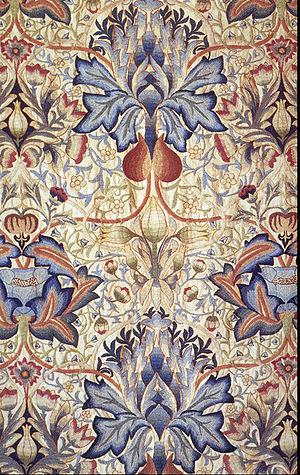
William Morris, né le 24 mars 1834 à Walthamstow, Essex et mort le 3 octobre 1896 à Hammersmith, Londres, est un fabricant, designer textile, imprimeur, écrivain, poète, conférencier, peintre, dessinateur et architecte britannique, célèbre à la fois pour ses œuvres littéraires, son engagement politique libertaire, son travail d'édition et ses créations dans le domaine des arts décoratifs, en tant que membre de la Confrérie préraphaélite, qui comptent parmi les sources du mouvement Arts & Crafts qui eut, dans ce domaine, l'une des influences les plus importantes en Grande-Bretagne au XXᵉ siècle.
L'économie de la culture contemporaine prend le plus souvent comme point de départ l'ouvrage fondateur de Baumol et Bowen sur le spectacle vivant, selon lequel la réflexion sur l'art entre dans l'histoire de la pensée économique dès la naissance de l'économie moderne, soit au XVIIᵉ siècle.
Les arts décoratifs victoriens se réfèrent aux arts décoratifs durant l’époque victorienne. Les arts décoratifs victoriens sont éclectiques. L’époque victorienne est connue pour la réinterprétation du style gothique en style néogothique. On voit aussi des influences moyen-orientales et asiatiques.